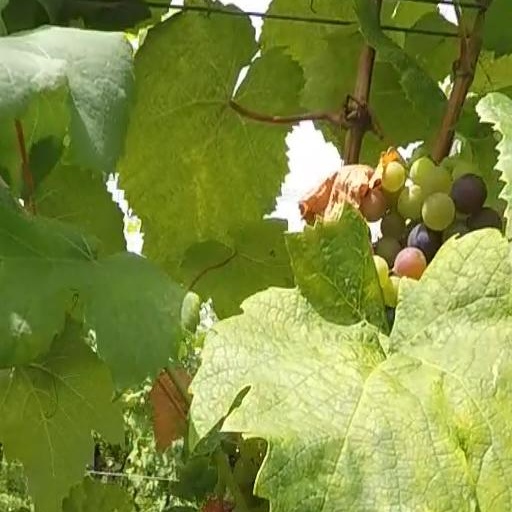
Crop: grape